Lake Elsinore, California

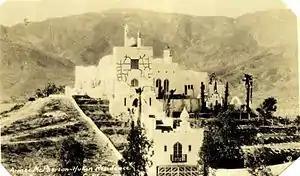
Aimee's Castle

In October 1928, Aimee Semple McPherson, a renowned evangelist, commissioned Architect Edwin Dickman to design for her a palatial home in Country Club Heights, which has since won fame as "Aimee's Castle". This is said to be a house born of Hollywood, inspired by Moorish architectural design. This home served as the evangelist's part-time home until 1939, when it passed to new ownership. After changing hands many times, in 2005, International Church of the Foursquare Gospel, the modern incarnation of McPherson's Foursquare Gospel, purchased and restored the property after years of neglect.